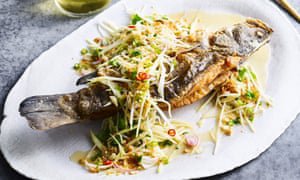
Label: Mango